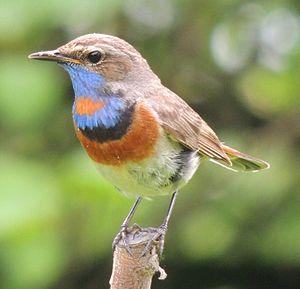
Blåhals
Blåhals er en mindre spurvefugl, der yngler i store dele af Eurasien samt det nordvestlige Alaska. Hannen er kraftigt blå på bryst og strube med varierende sorte, rødbrune og hvide tegninger alt efter underart. Den er en nær slægtning til nattergalen.